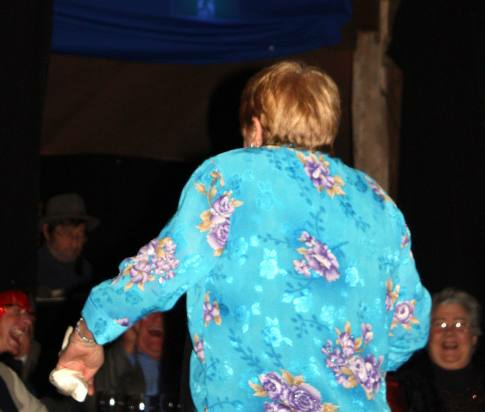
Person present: Yes